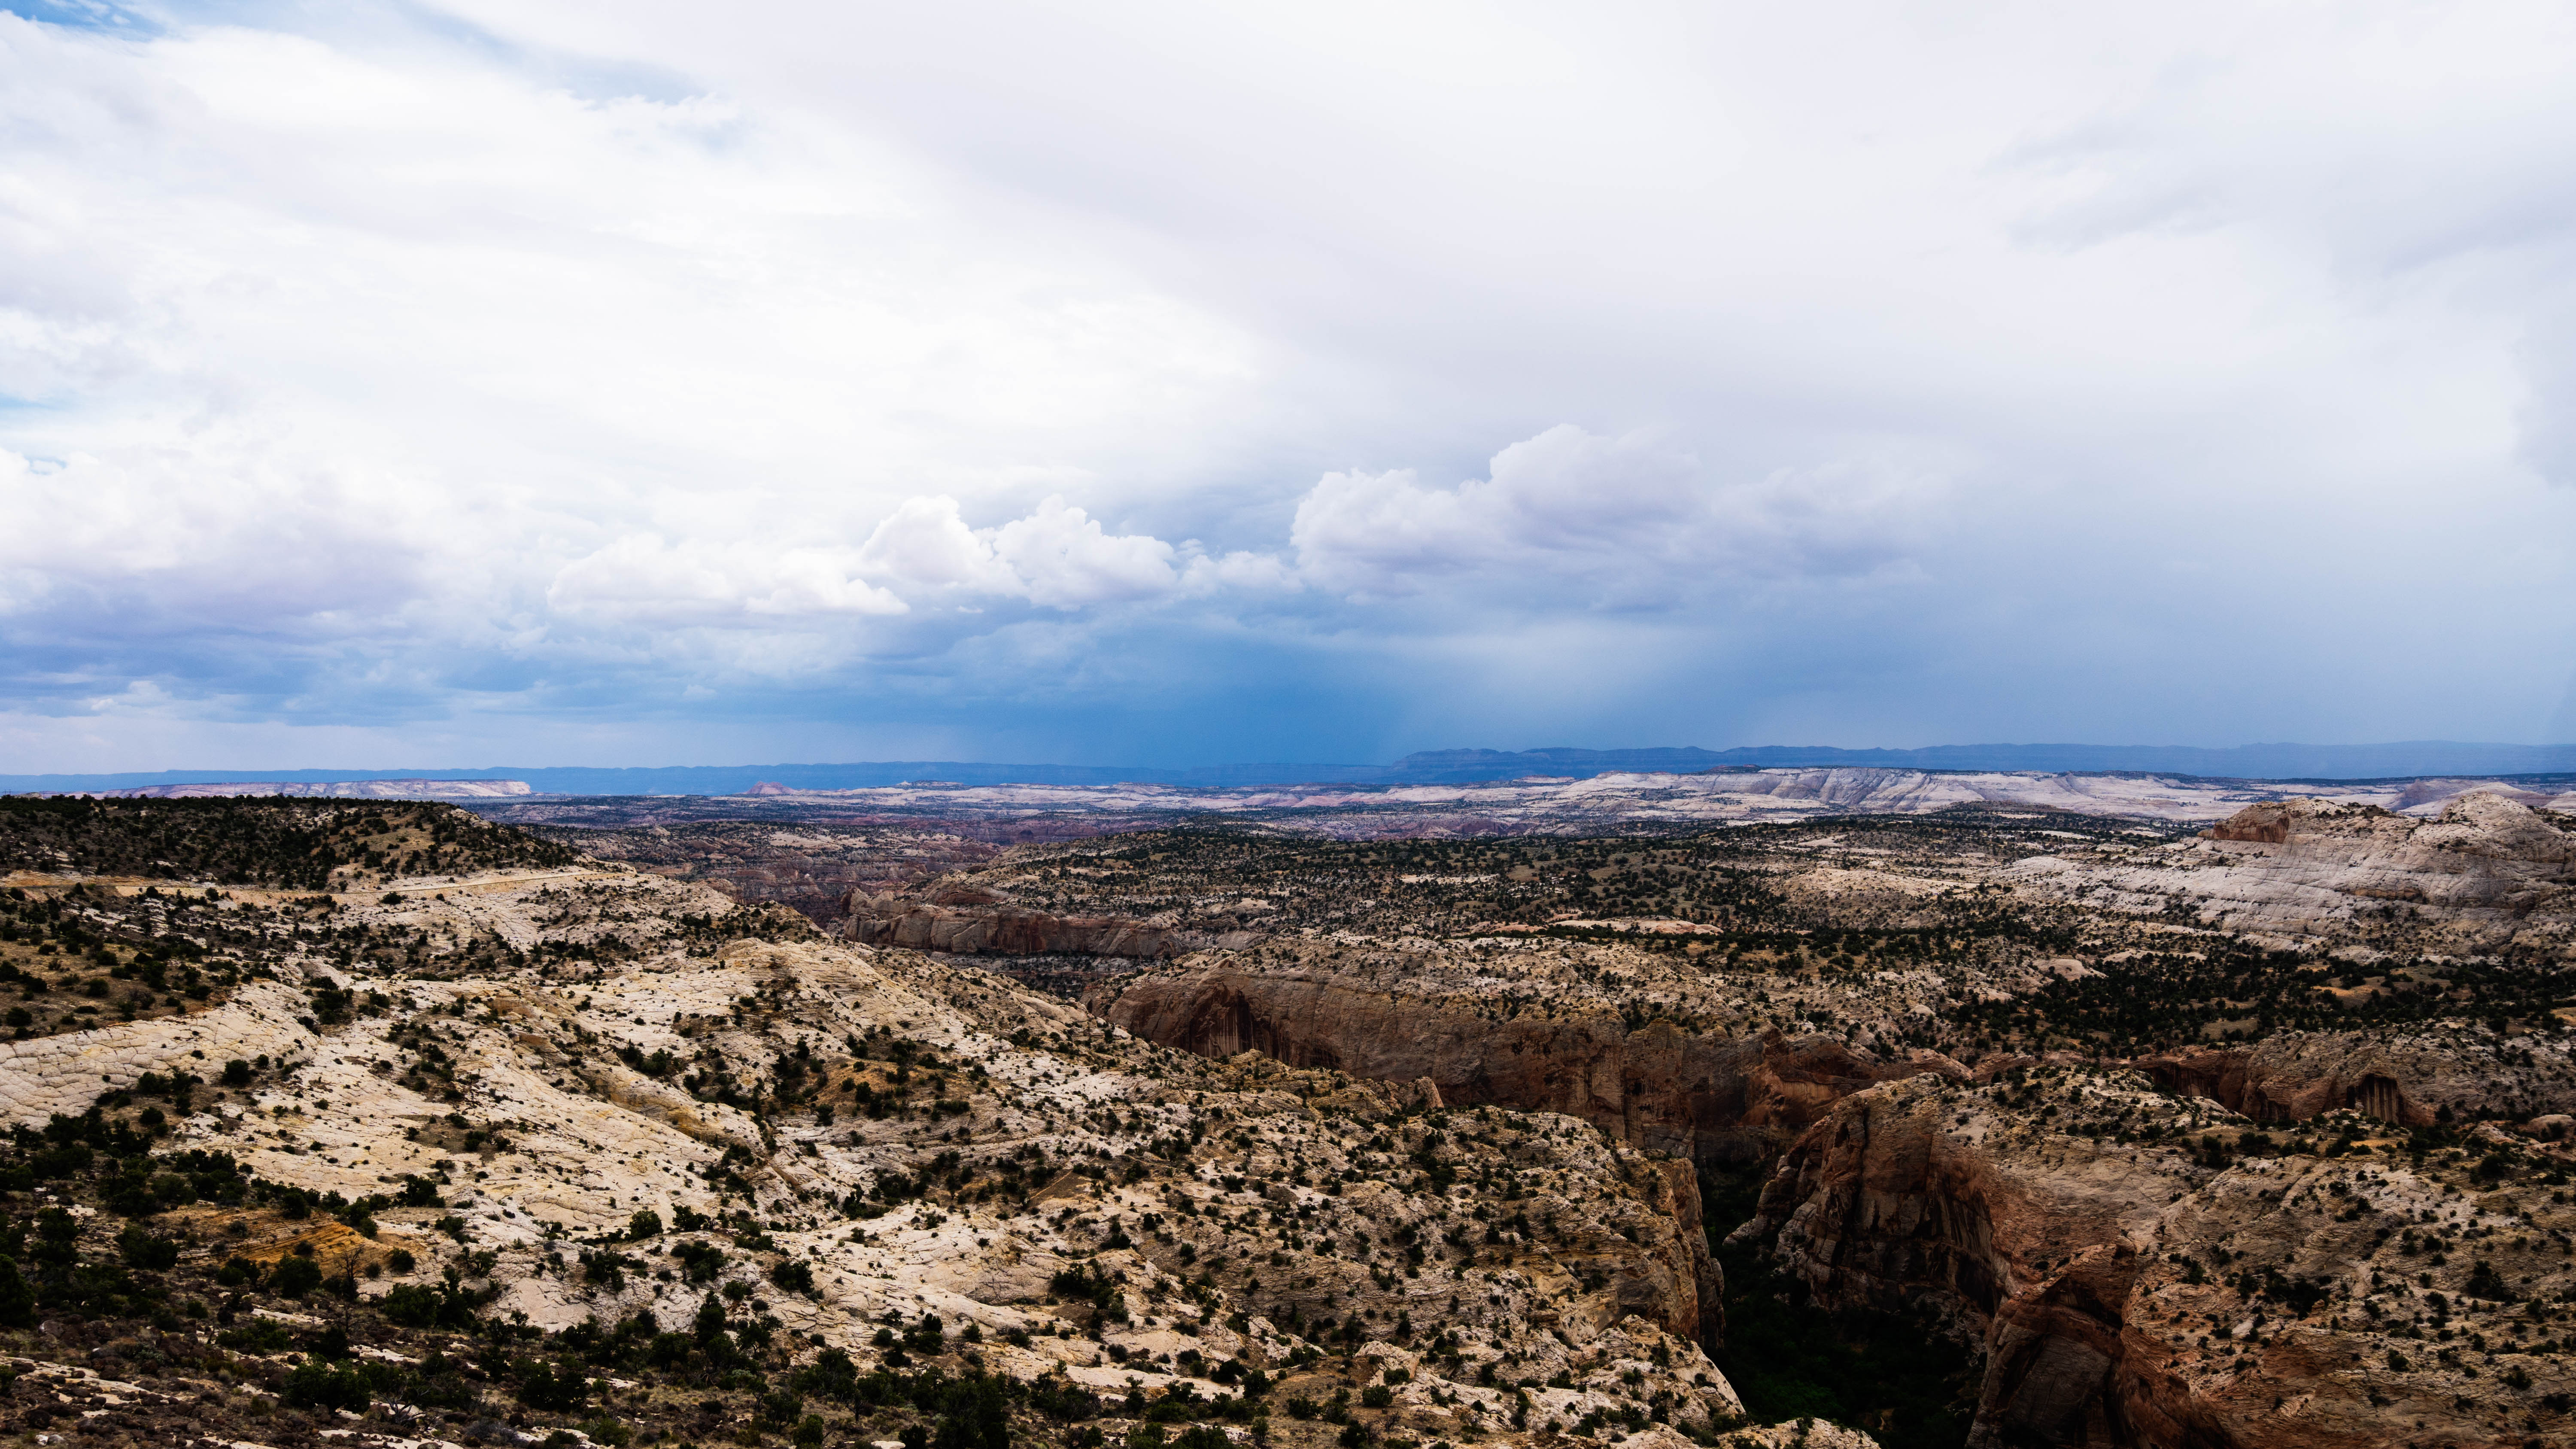
landscape, sea, coast, nature, rock, horizon, wilderness, mountain, cloud, sky, hill, soil, terrain, ridge, geology, badlands, plateau, landform, natural environment, geographical feature, mountainous landforms